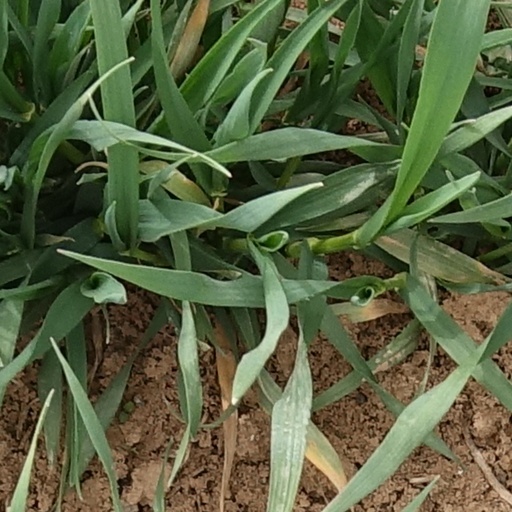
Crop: wheat